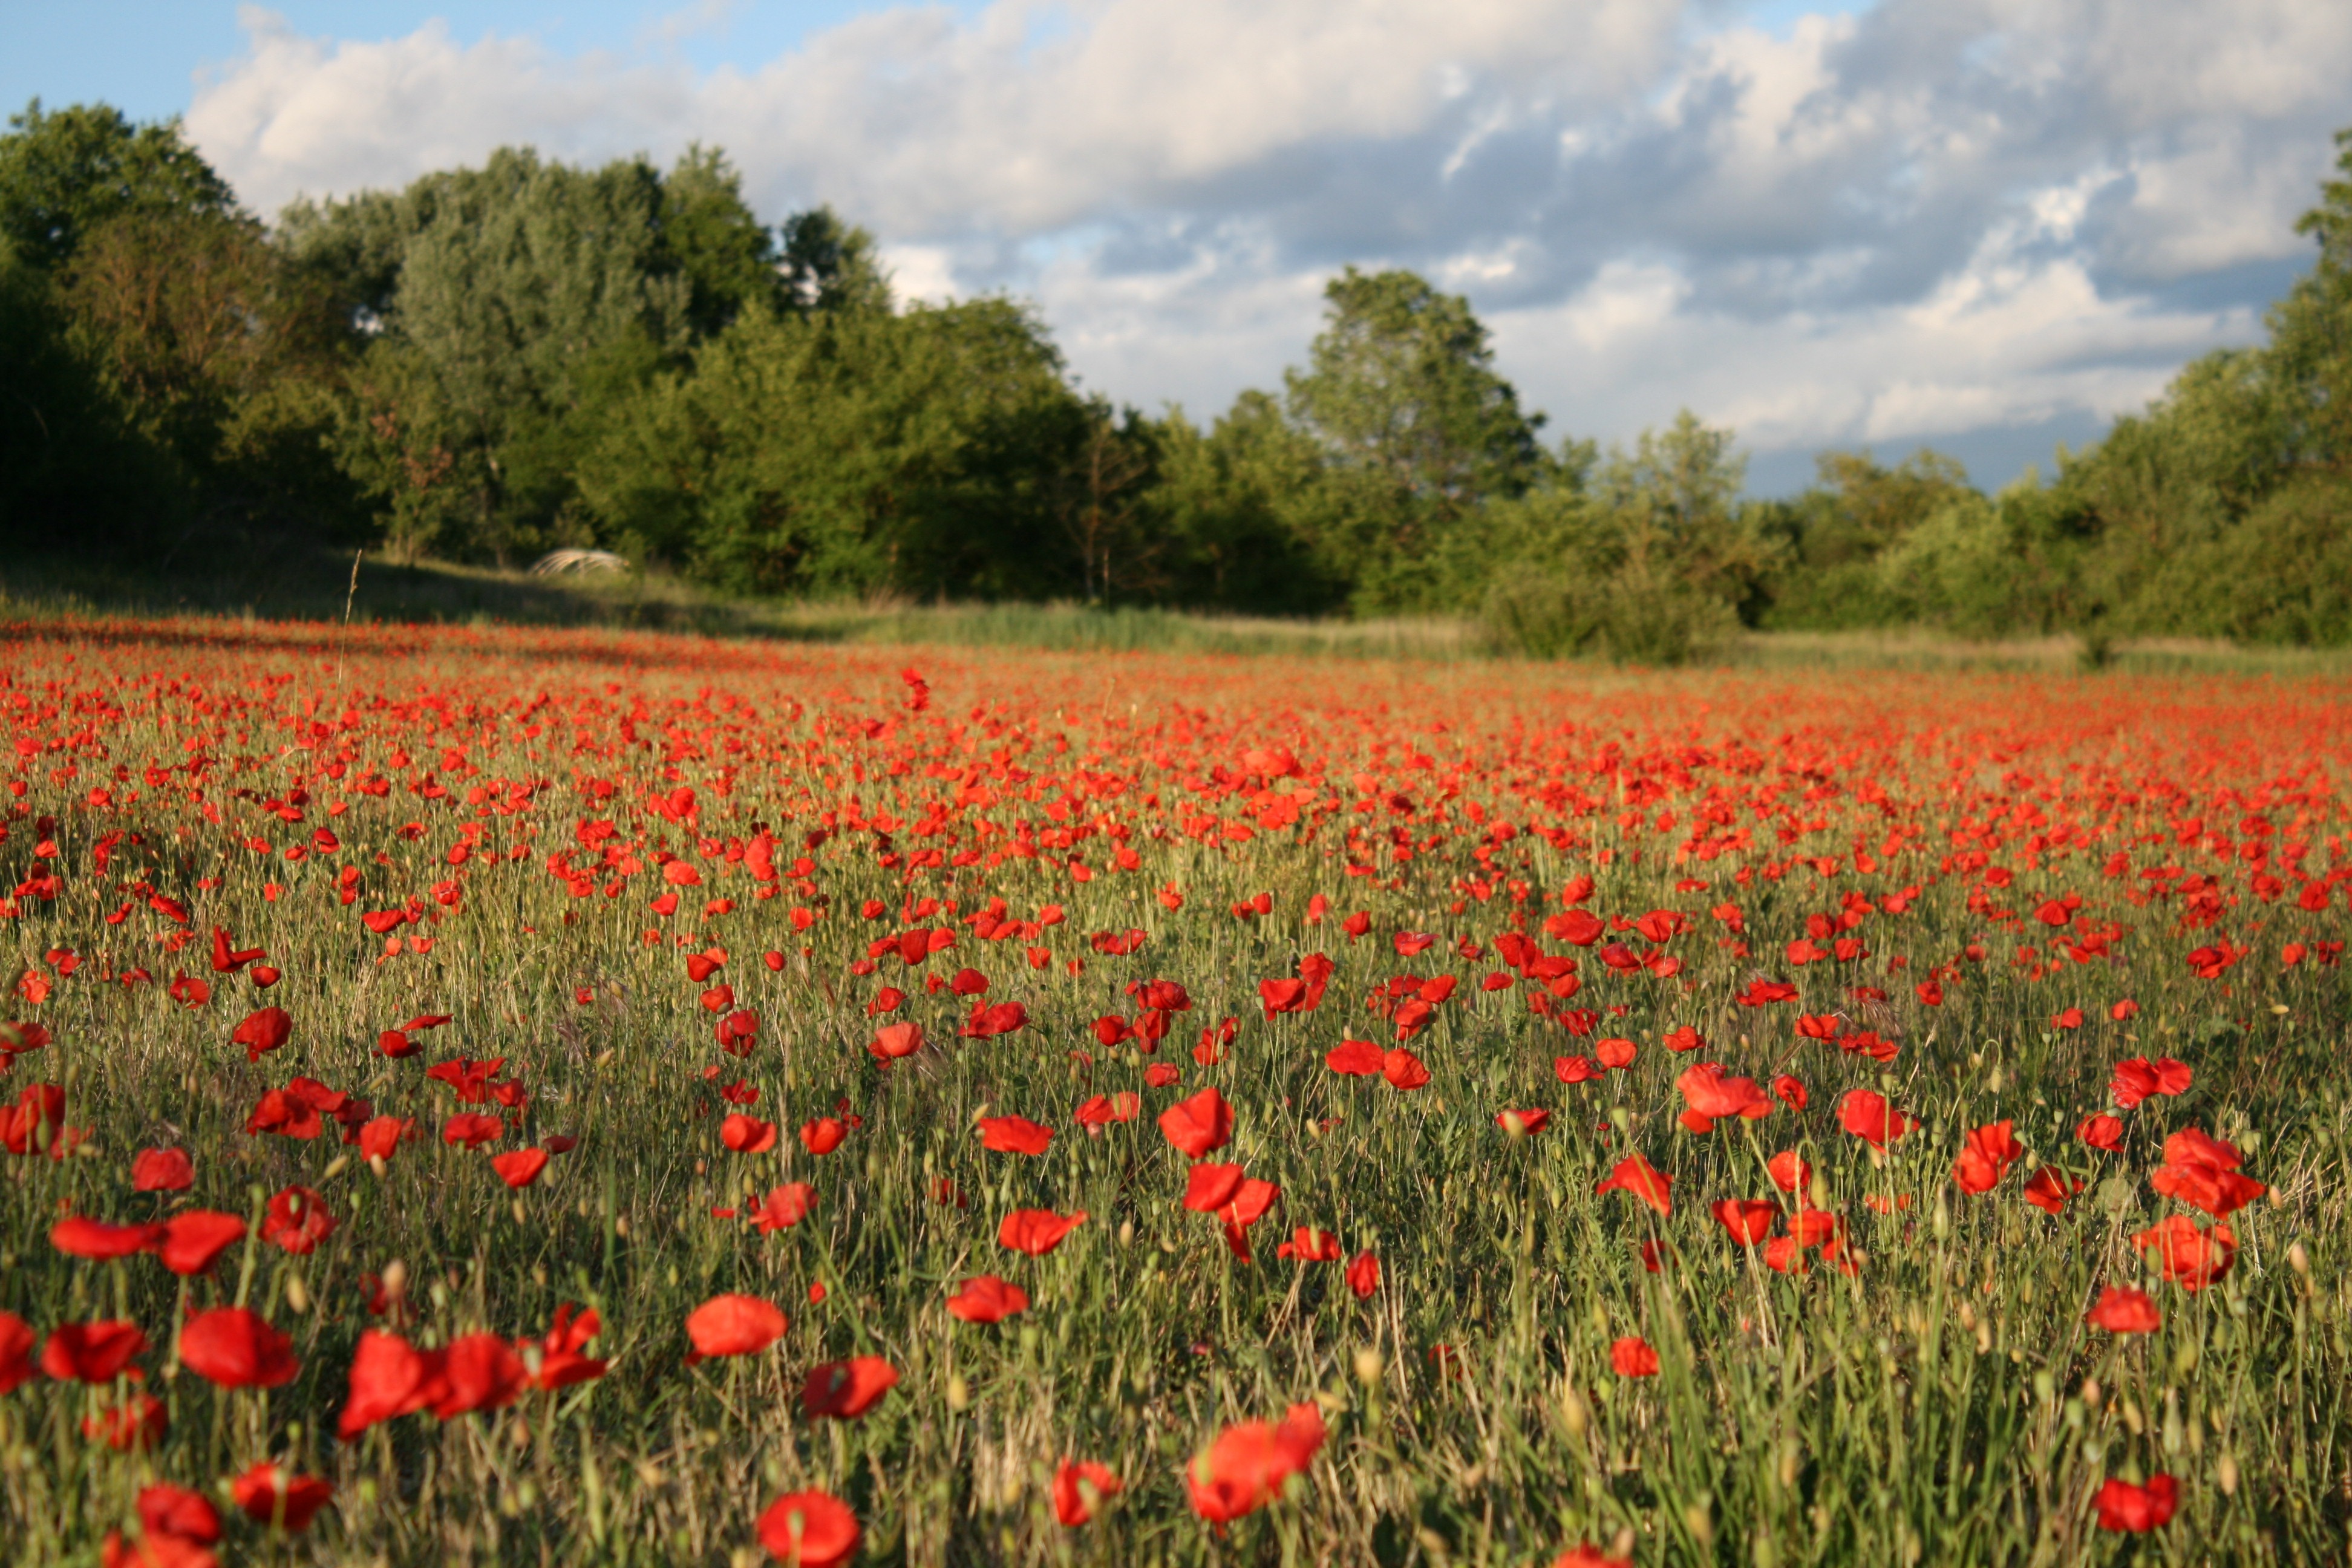
nature, plant, field, meadow, prairie, flower, pasture, plain, wildflower, grassland, provence, poppy, poppies, coquelicot, rural area, flowering plant, grass family, land plant, poppy family